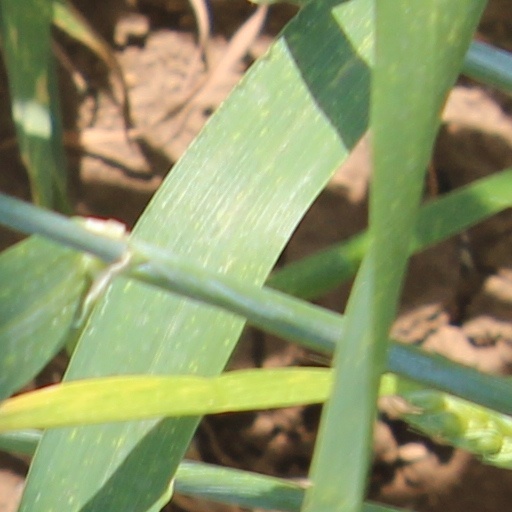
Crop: wheat